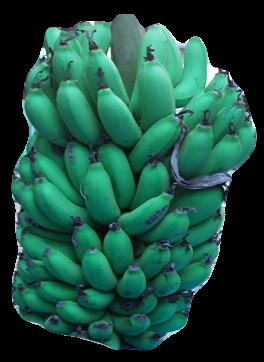
Variety: pachbale
Grade: grade2